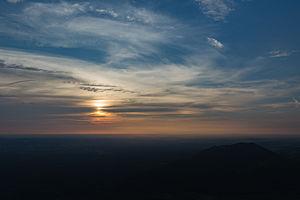
Coucher de Soleil en Auvergne, depuis le puy de Dôme, France.
Étant donné que la plupart des perturbations viennent de l'Atlantique, une traversée d'ouest en est du Puy-de-Dôme permet de comprendre son climat, ou plutôt ses climats :
Le Puy-de-Dôme est un département du centre de la France situé dans la région administrative Auvergne-Rhône-Alpes. Son nom lui vient du volcan endormi : le puy de Dôme.